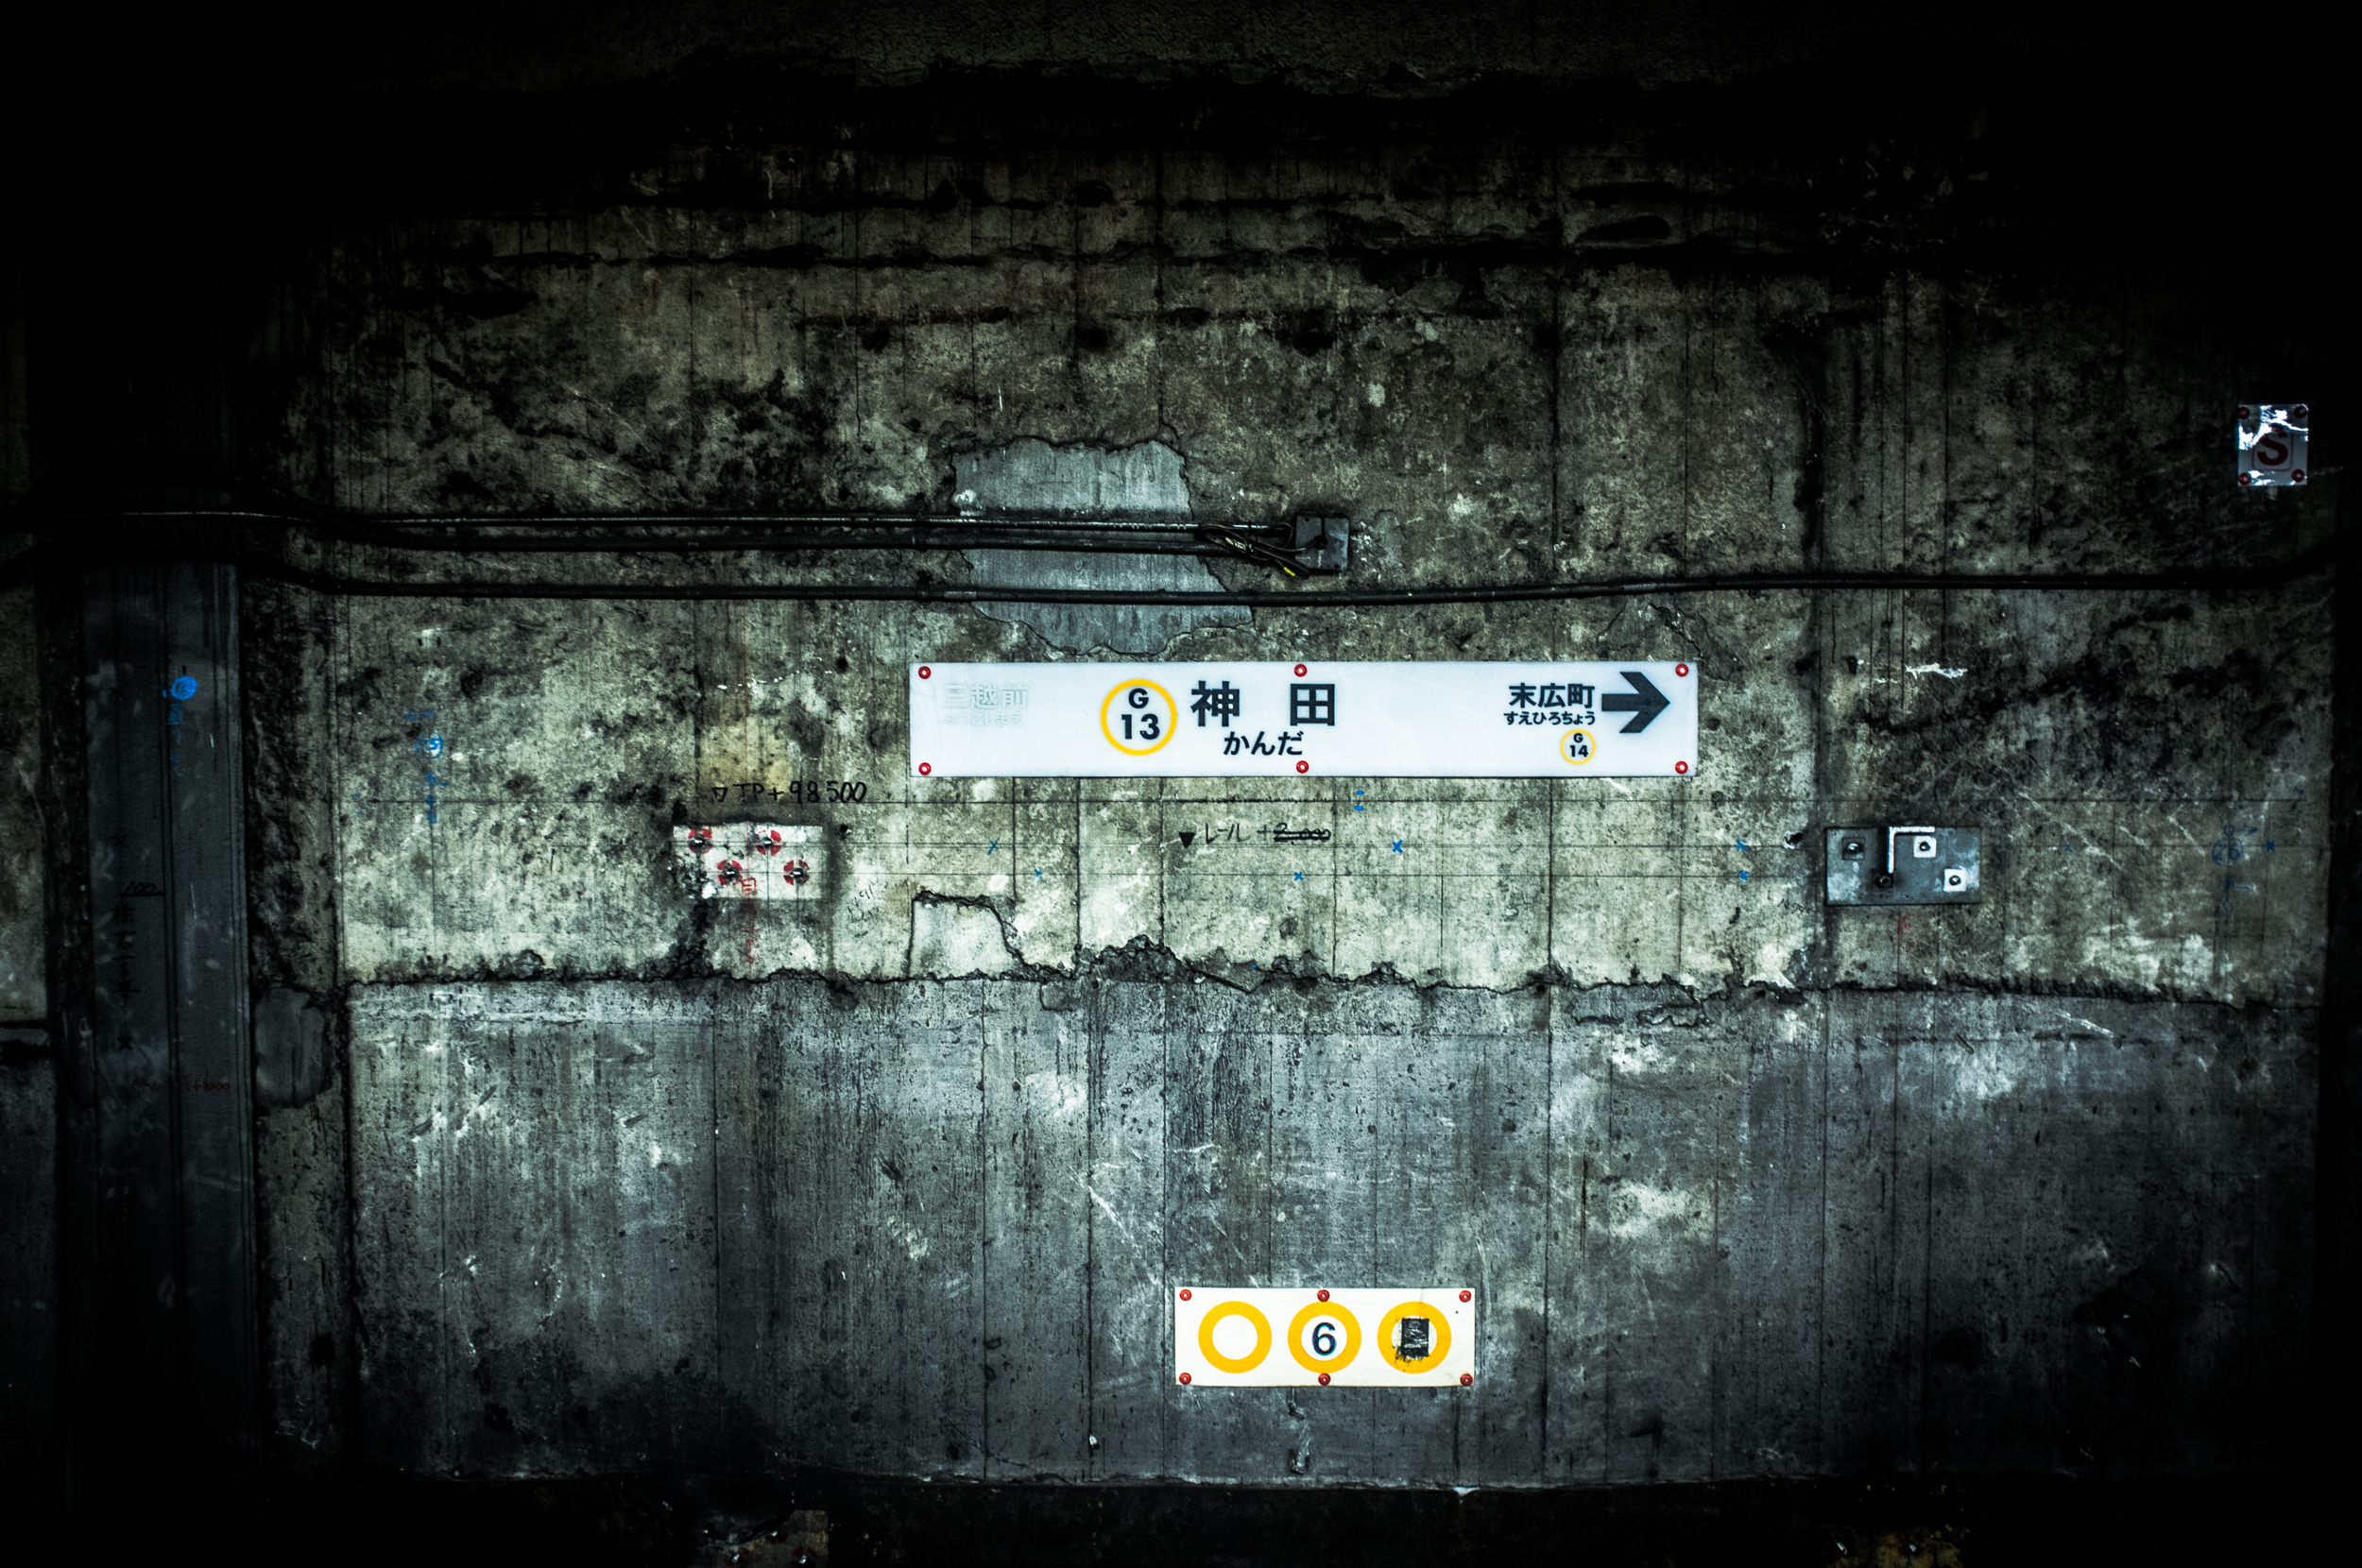
light, night, number, darkness, black, screenshot